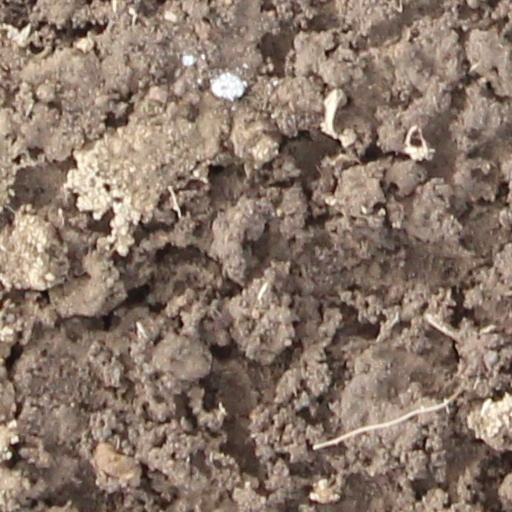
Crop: wheat